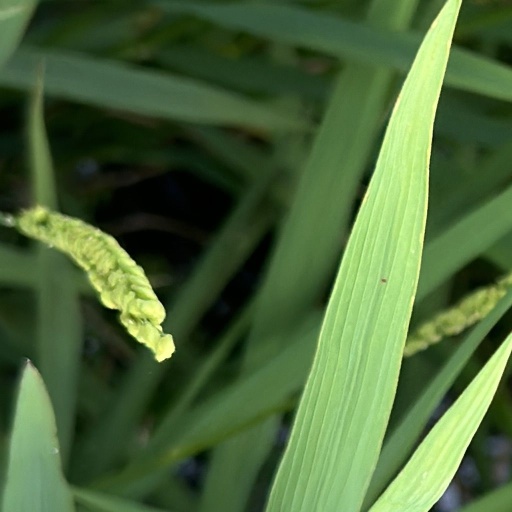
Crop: rice